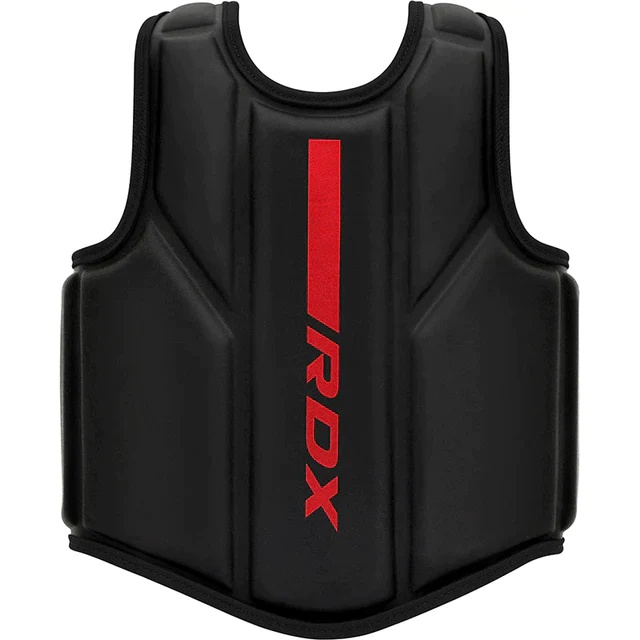
Rintapanssari - RDX - 'F6 KARA' - Musta/Punainen
Rintapanssari on suunniteltu tehokkaasti hajauttamaan lyöntien ja potkujen voimaa, mikä vähentää merkittävästi loukkaaantumisen riskiä. Panssari tarjoaa erityistä suojaa rintakehälle, vatsalle ja kyljille, mahdollistaen monipuolisen tekniikkaharjoittelun lähikontaktissa ottelijan kanssa. Sen monikerroksinen vaahtomuovipehmuste vaimentaa valmentajan kehoon kohdistuvia iskuja ja hajauttaa niiden voiman laajemmalle alueelle. Tämä tekee siitä ihanteellisen käytettäväksi nyrkkeilyssä, Thainyrkkeilyssä, potkunyrkkeilyssä sekä muissa kamppailulajeissa. Rintapanssarin takana on helposti säädettävät kiinnityshihnat, jotka mahdollistavat suojaan sopivan istuvuuden. Siitä on saatavilla kaksi kokovaihtoehtoa: S/M suositellaan alle 170 cm pitkille ja L/XL suositellaan yli 170 cm pitkille. Muovisoljet varmistavat, että suoja pysyy paikallaan myös intensiivisissä kamppailutilanteissa. Panssarin pintamateriaali on valmistettu synteettisestä Maya Hide-nahasta, joka on erittäin kestävä ja pitkäikäinen materiaali, joten suoja säilyy pitkään uudenveroisena myös vaativassa käytössä. Valmistettu Kalix Skin Maya Hide nahasta. Rintapanssarin pehmuste tarjoaa tehokkaan iskunvaimennuksen. Helppo pukea päälle ja rintapanssari istuu hyvin sekä siinä on pehmusteet oikeissa paikoissa jolloin vältyt ikäviltä hiertymiltä. Tukevat ja pitävät kiristyshihnat.
Brand: RDX
Category: Sporting Goods > Athletics > Boxing & Martial Arts > Boxing & Martial Arts Protective Gear > Boxing & Martial Arts Body Protectors